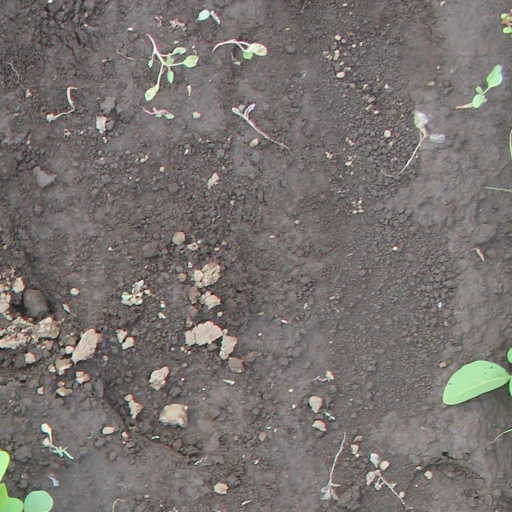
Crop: soybean